Fessenheim Nuclear Power Plant

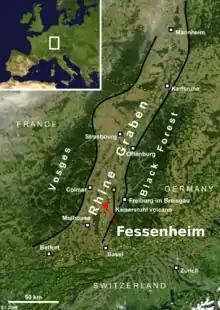
Fessenheim's location in the Rhine Rift Valley near the fault that caused the 1356 Basel earthquake has led to safety concerns.

The majority of the Haut-Rhin "département", including Fessenheim, is classified as being in a zone of moderate seismicity; the southern third is in a medium-risk zone. The most recent earthquake in this zone, with a magnitude of 3.9, took place on Saturday, 10 September 2022, 1.2km from Flaxlanden (epicenter 47.693°N 7.359°E with a 8.9 km depth). Previously an earthquake of magnitude 4.7, was recorded in this southern third at Sierentz in July 1980. The last major earthquake in the region was the 1356 Basel earthquake, estimated to have had a M magnitude of up to 7.1.